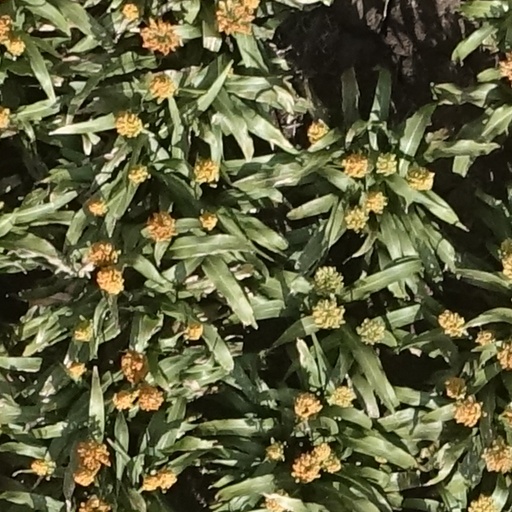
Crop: sorghum